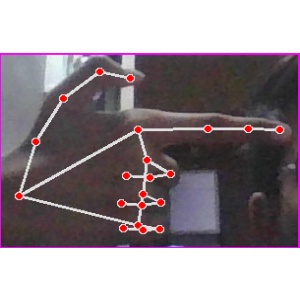
अक्षर: ब